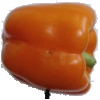
Label: Pepper Orange 1